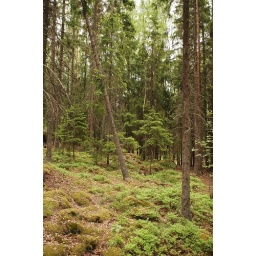
Steep hill in the forest with some fallen trees.